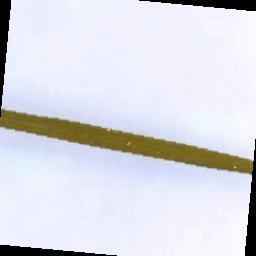
Label: Rice___Leaf_Blast